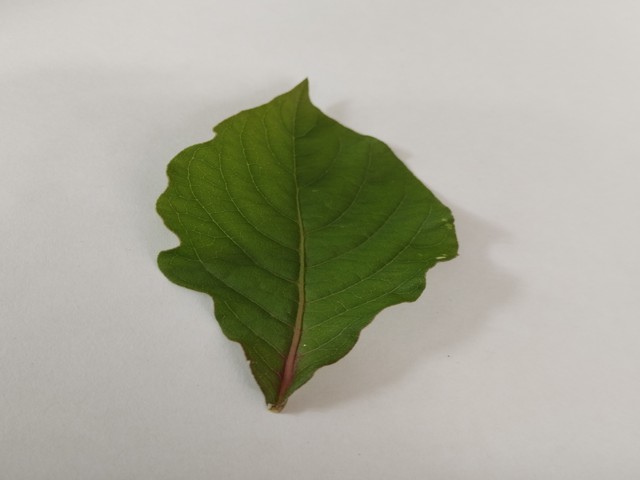
Plant: apang